The Twinkie Squad

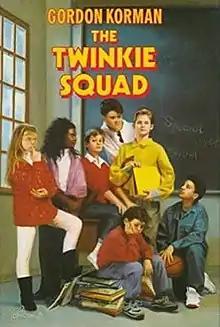
First edition

The Twinkie Squad is a children's novel written by Gordon Korman published in 1992. The story follows the mis-adventures of Armando "Commando" Rivera, a feisty, popular basketball-obsessed hotshot who often gets in trouble with bullies and teachers; and Douglas Fairchild, the tall, pale son of a U.S. Ambassador, who claims to be from a small middle-eastern nation called 'Pefkakia' because he was born on a jet plane in its main airport during an emergency layover. The story is ostensibly set in Washington D.C.